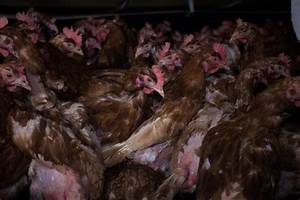
Label: gallina